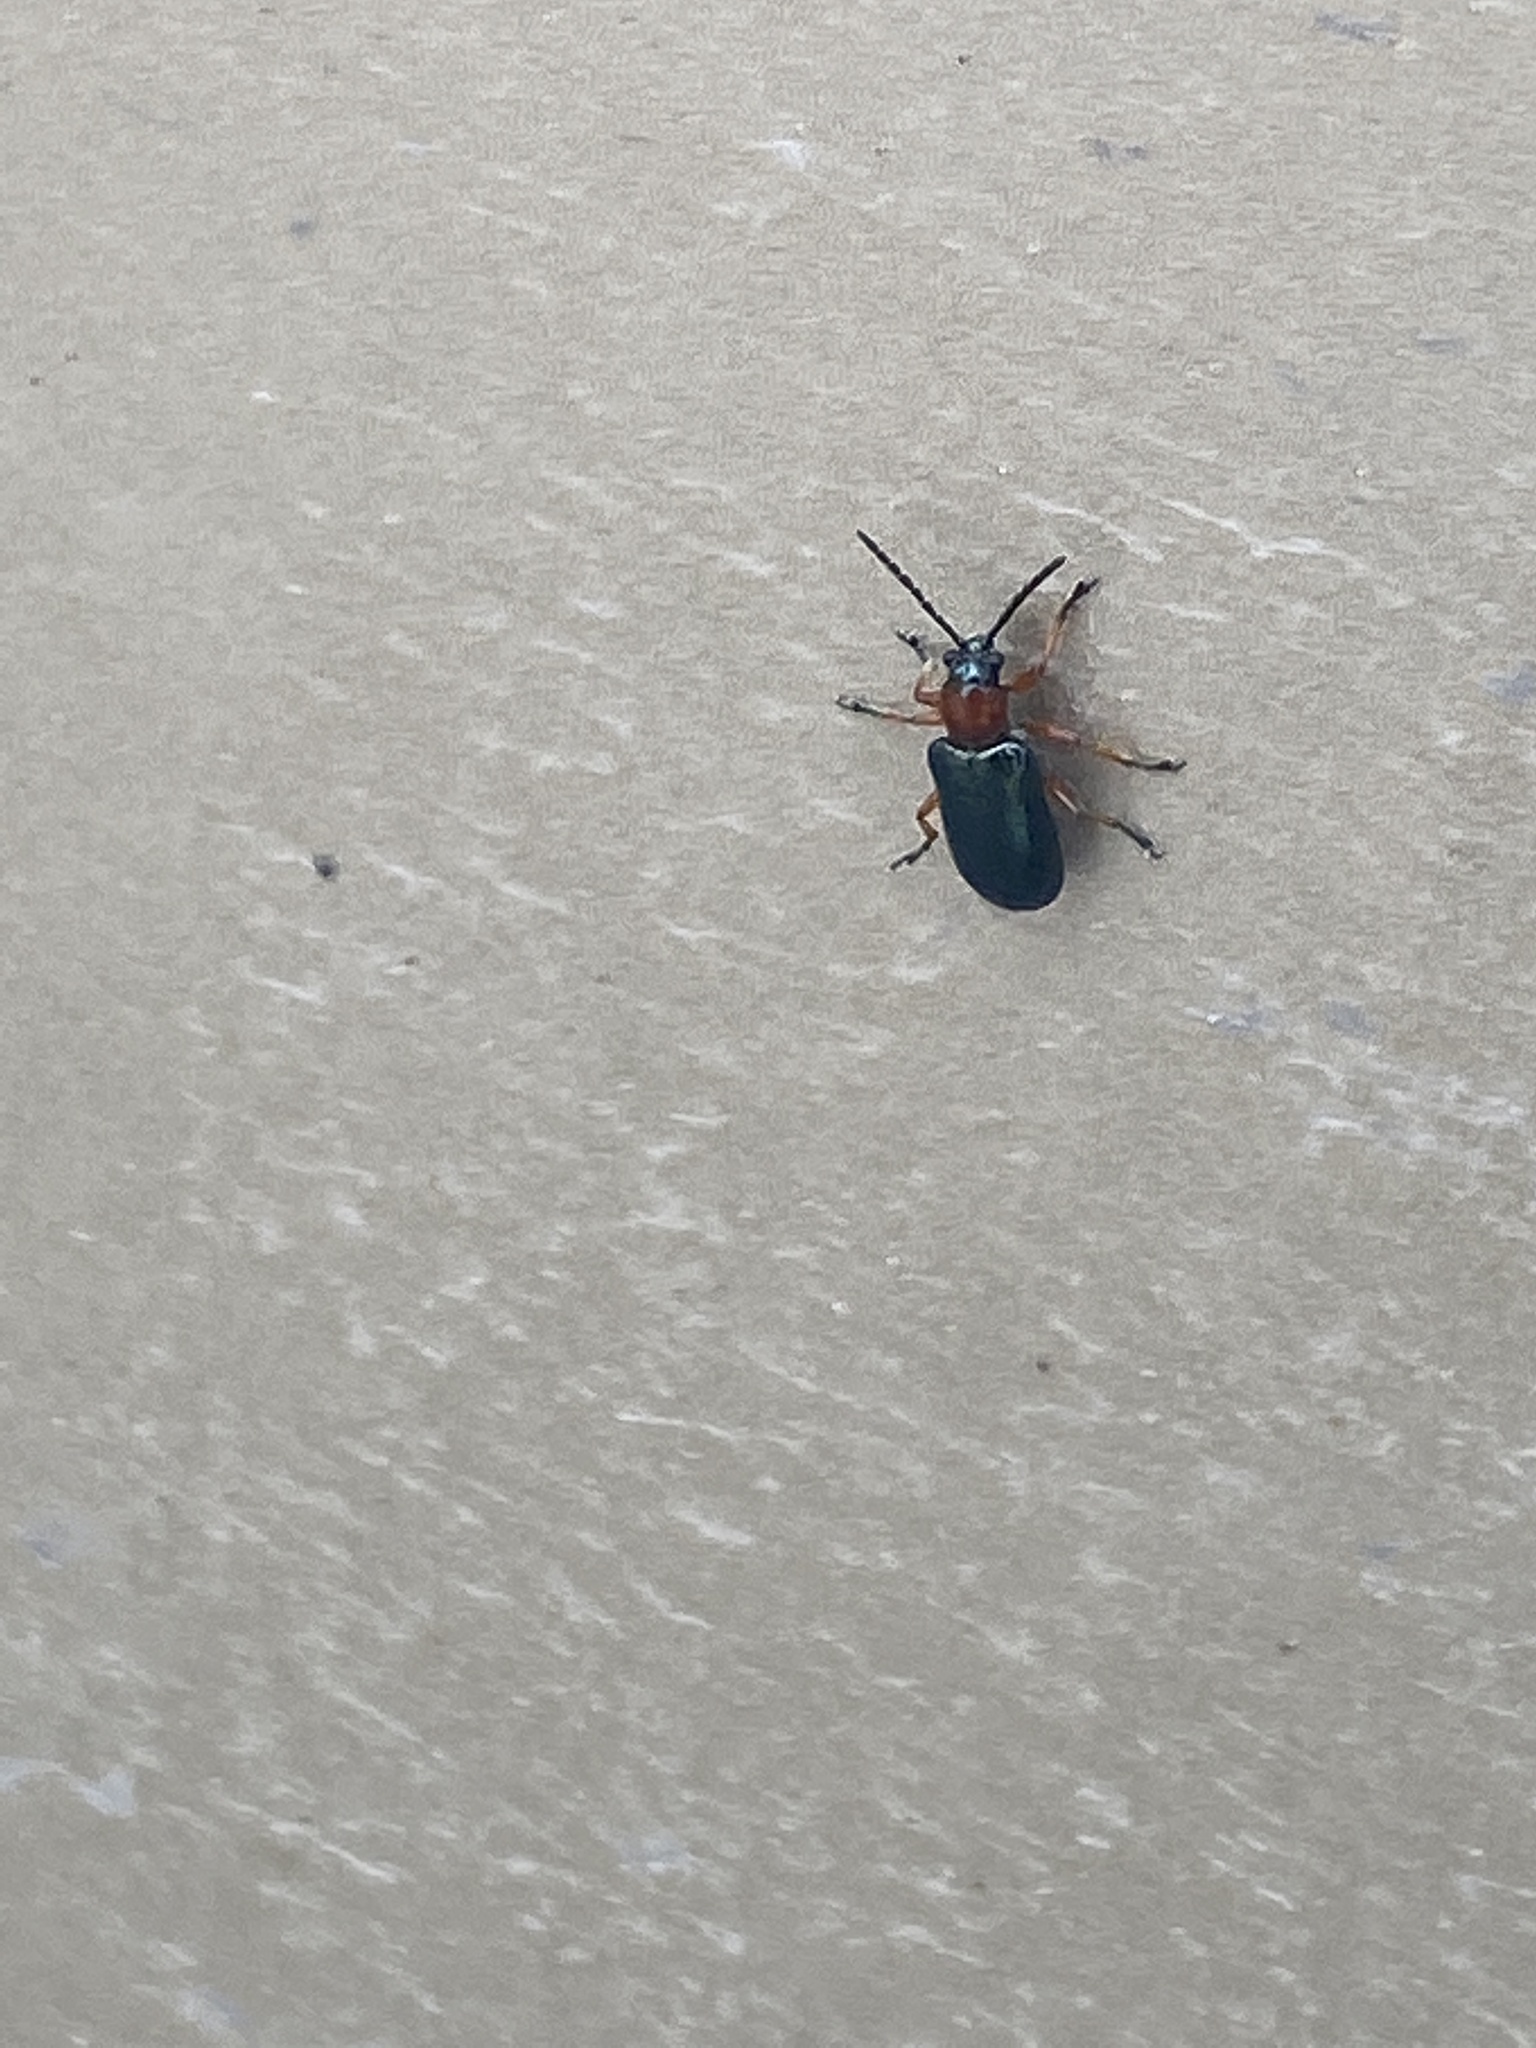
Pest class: cereal_leaf_beetle